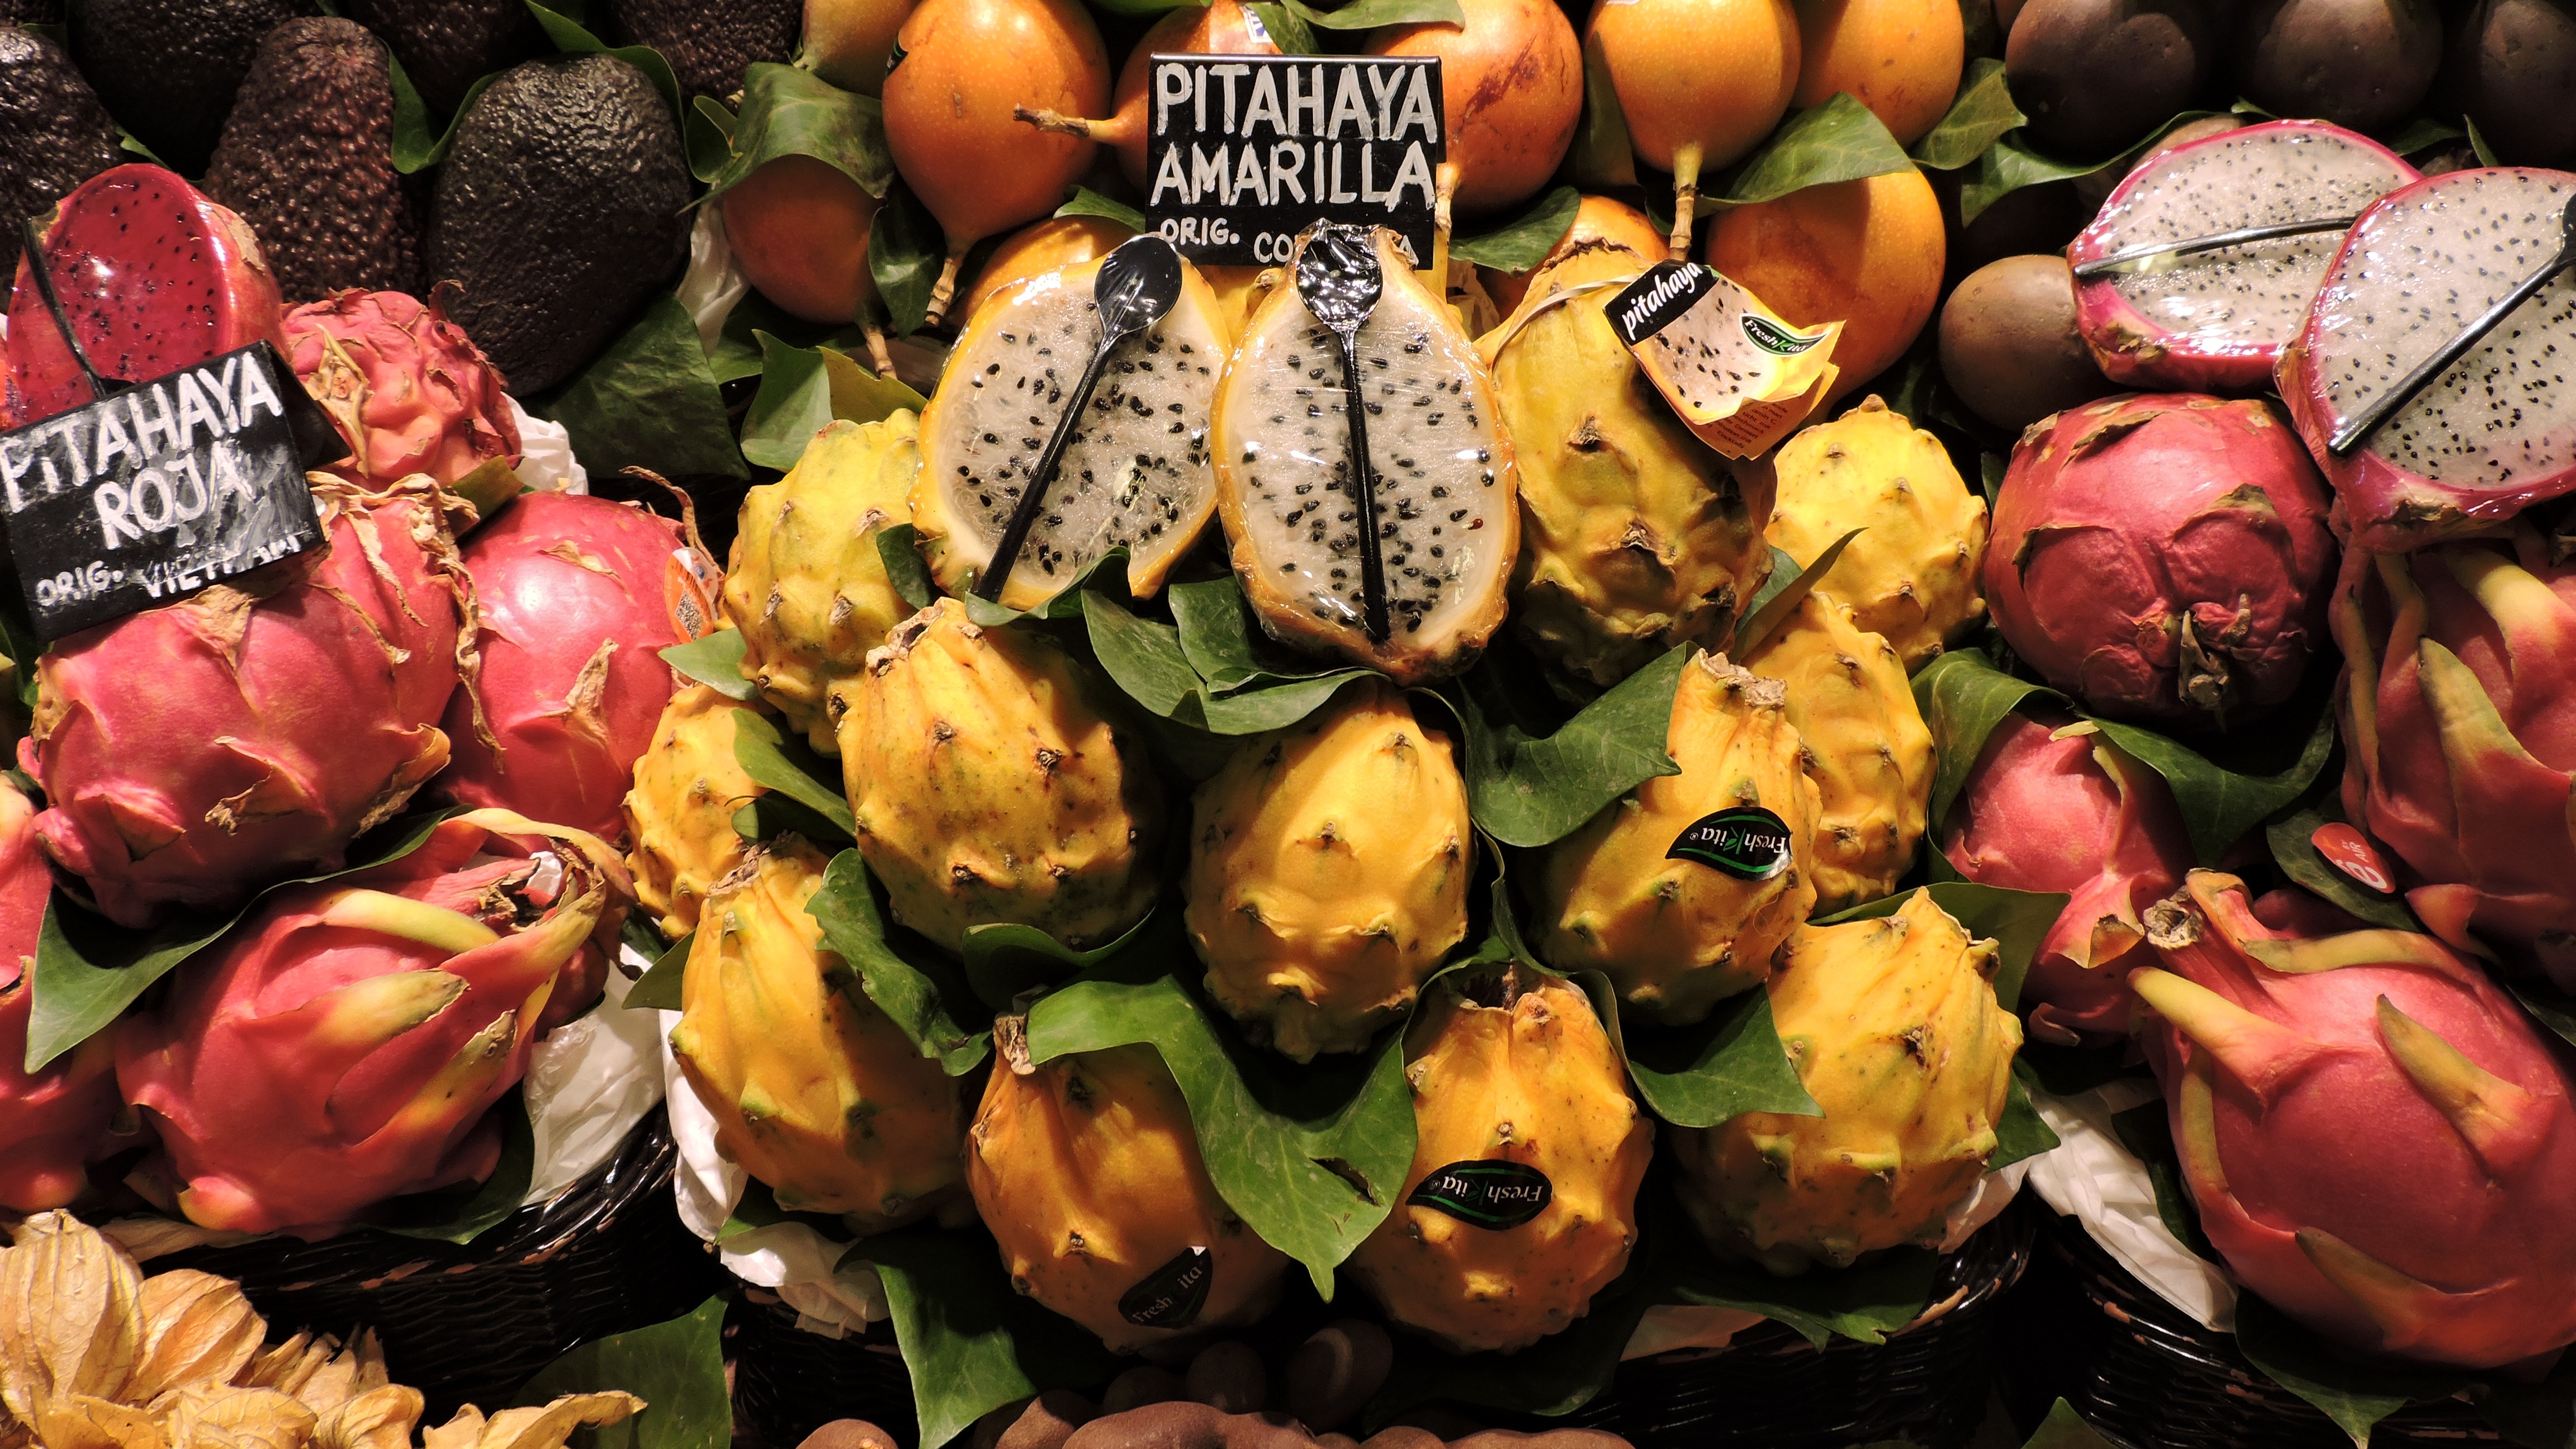
plant, fruit, leaf, flower, food, produce, autumn, market, flora, season, carving, flowering plant, land plant, phytaya